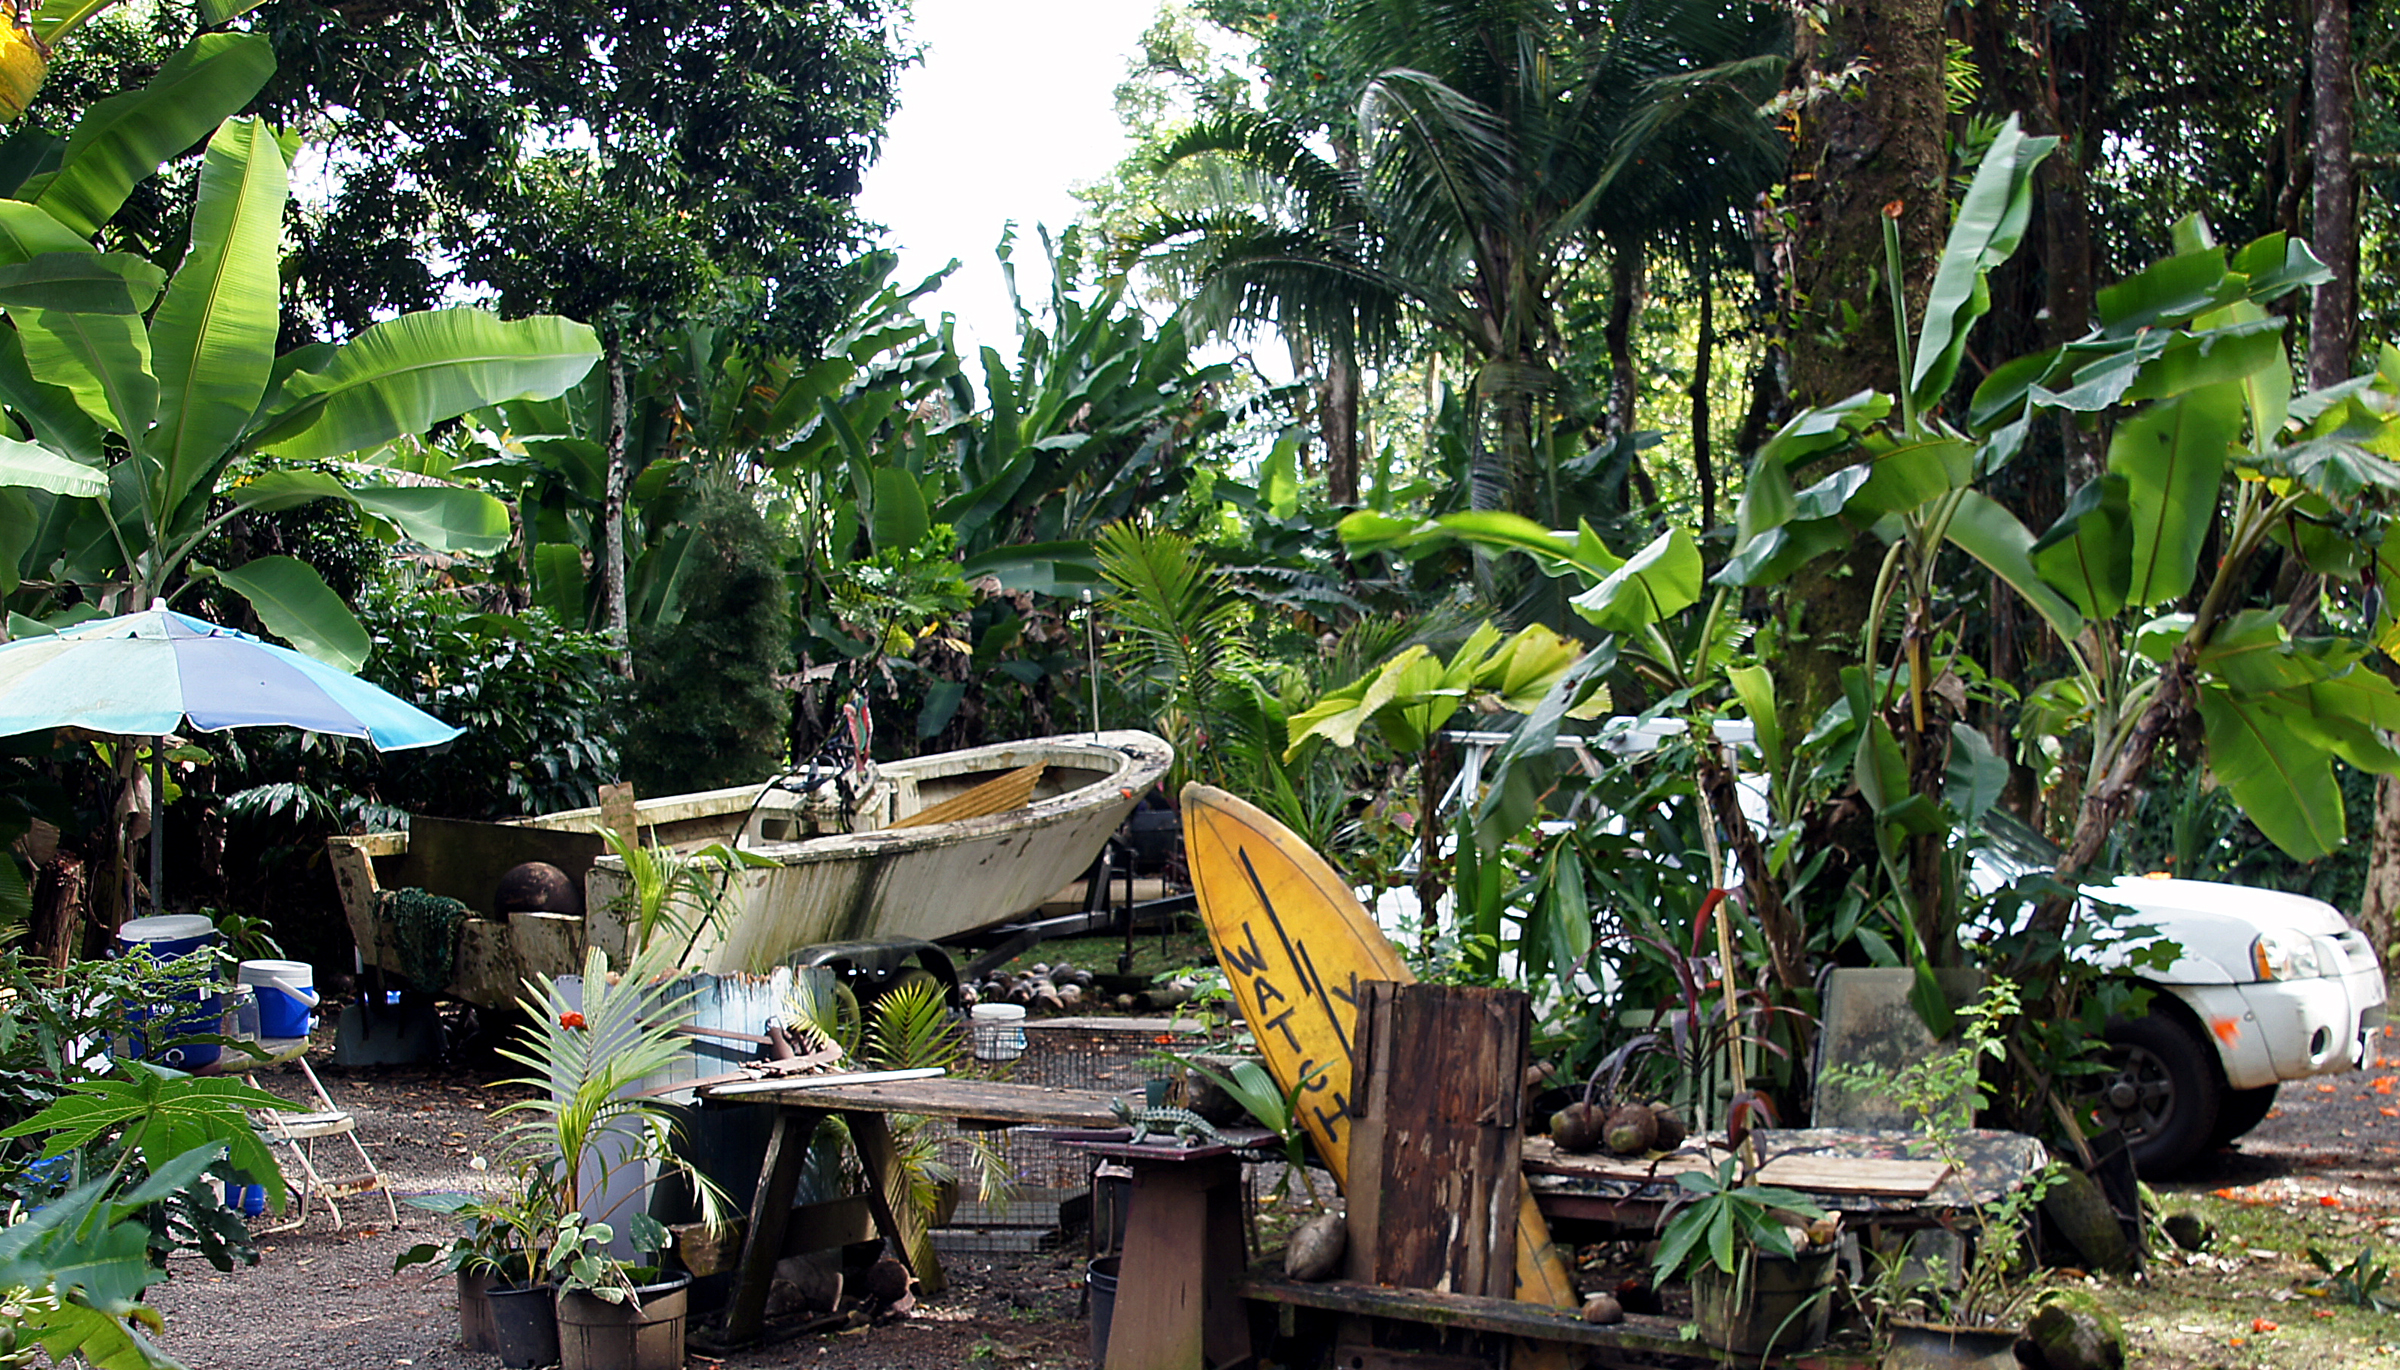
farm, flower, village, jungle, hawaii, garden, resort, rainforest, plantation, maui, sonyalpha, pacificisland, pacificislands, sonydslra580, yard, tamron18270mmpzd, roadtohana, tropics